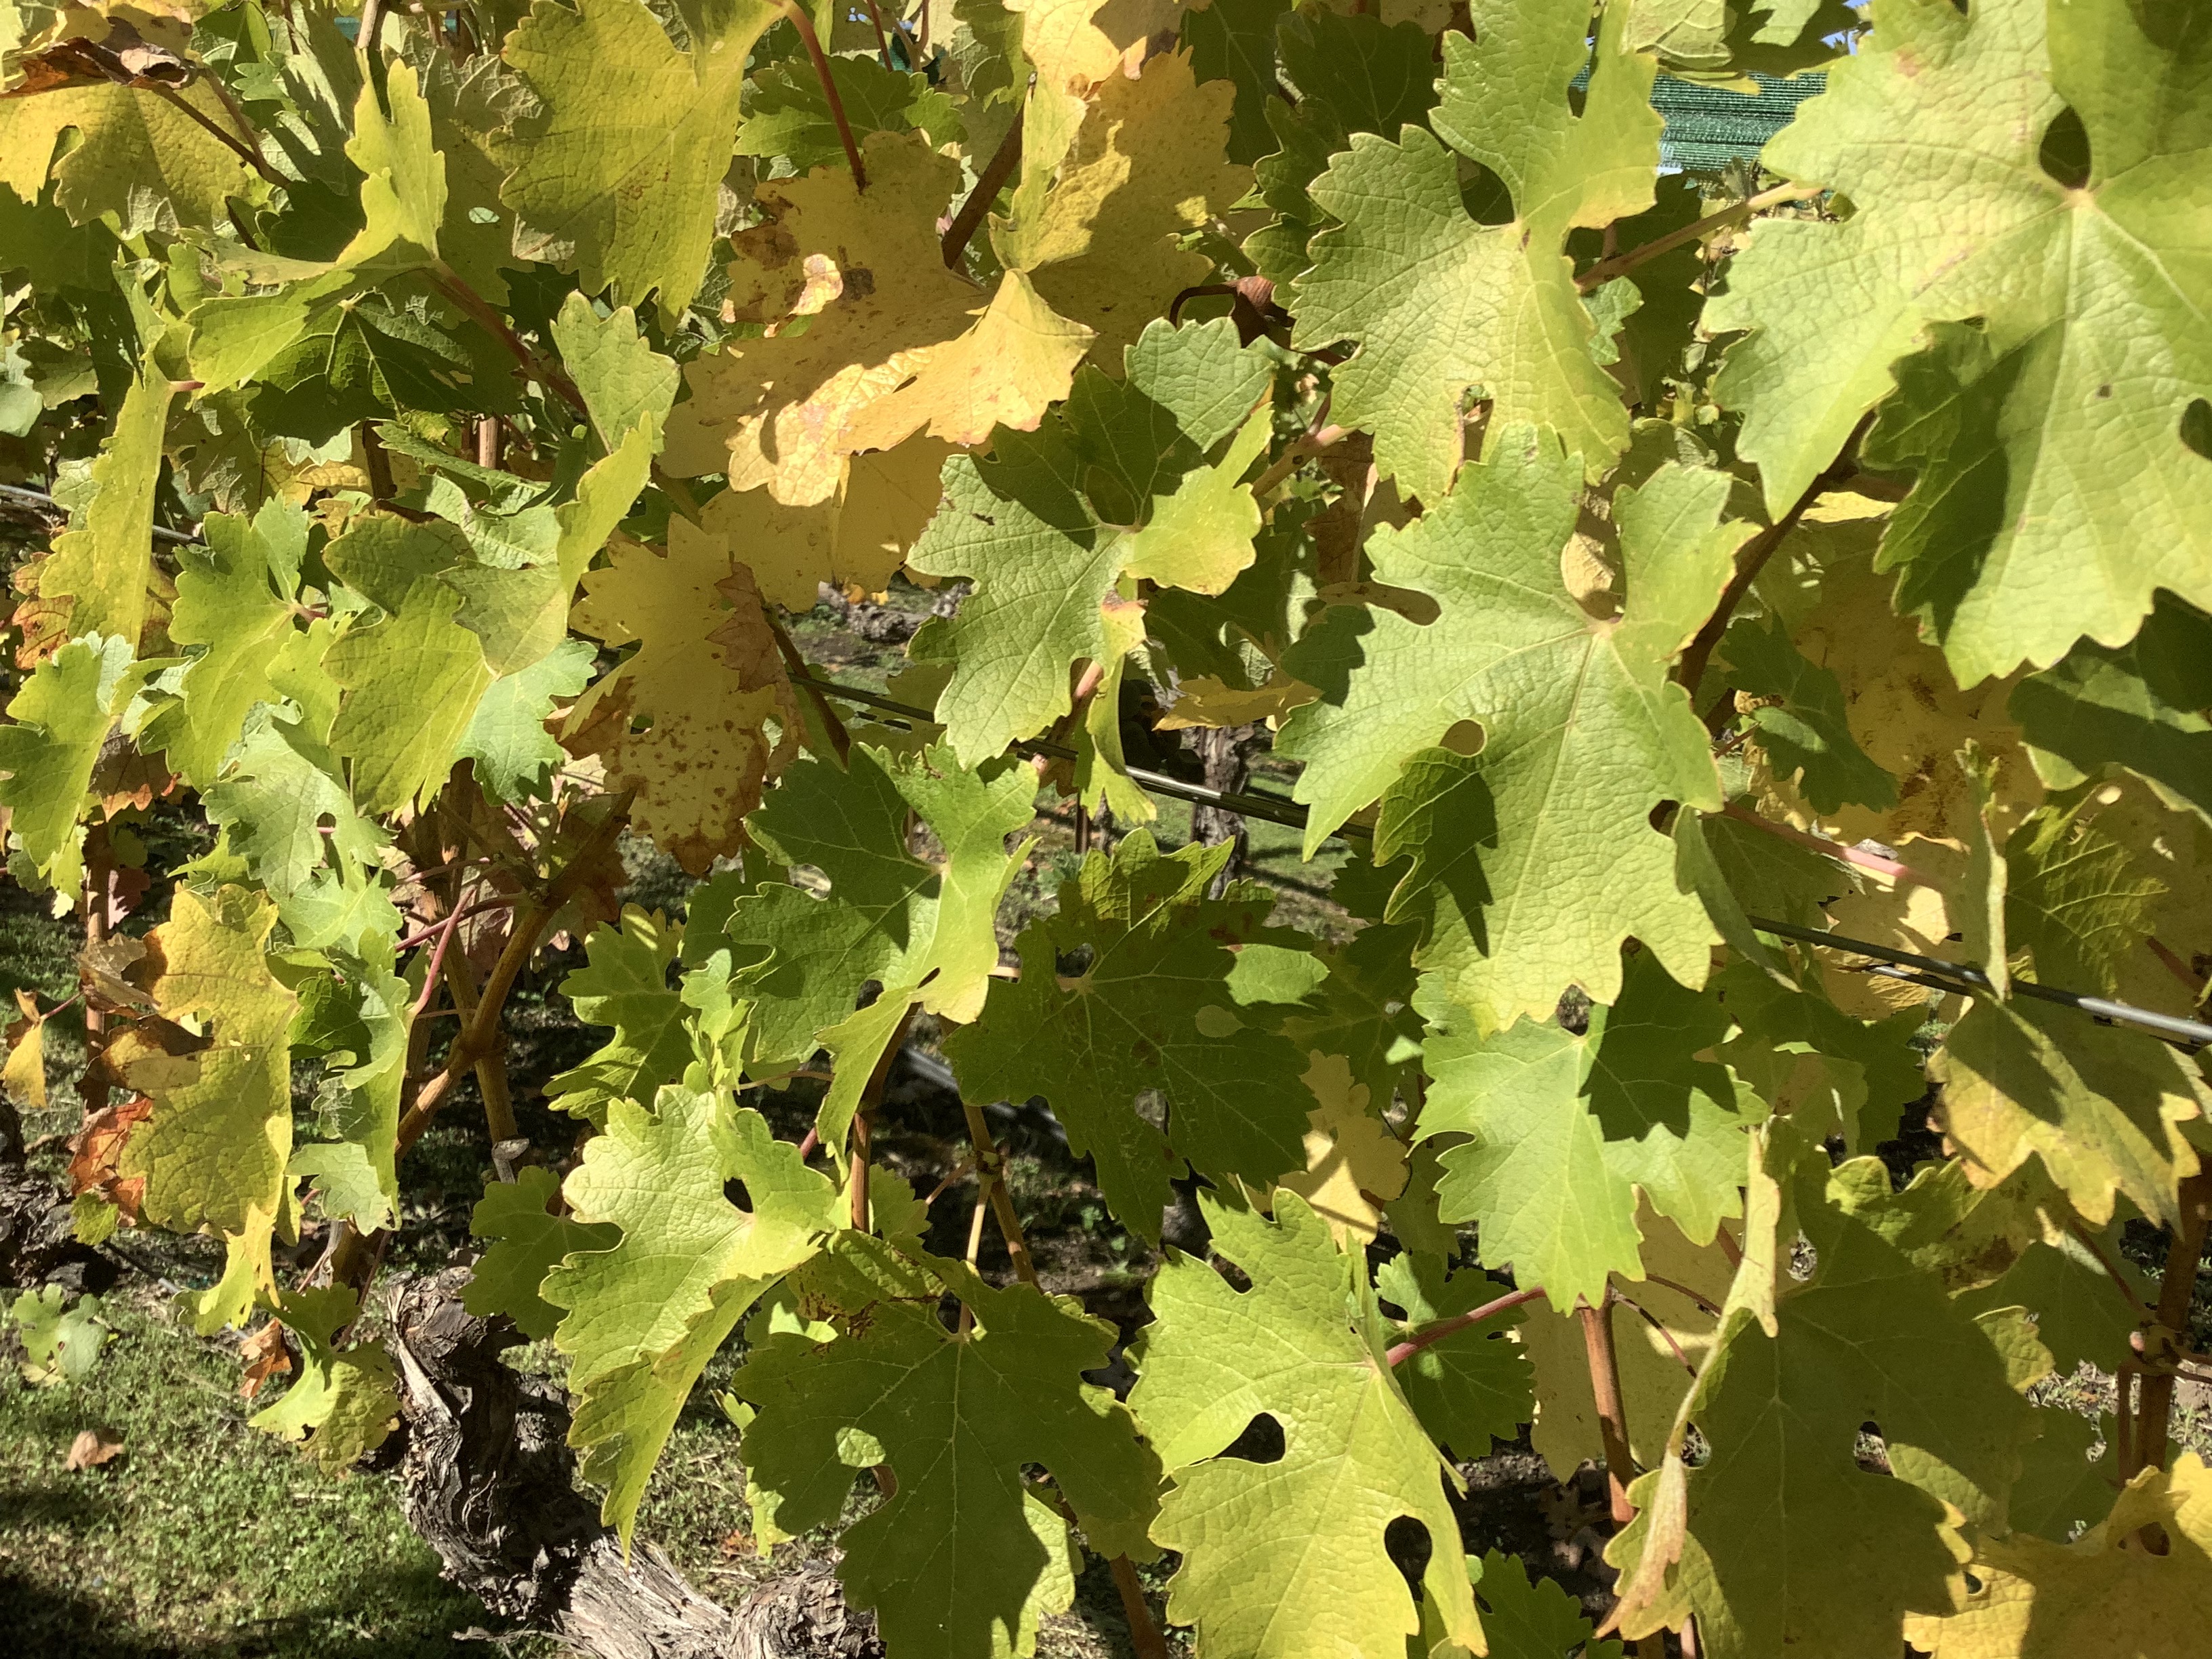
Label: No Virus